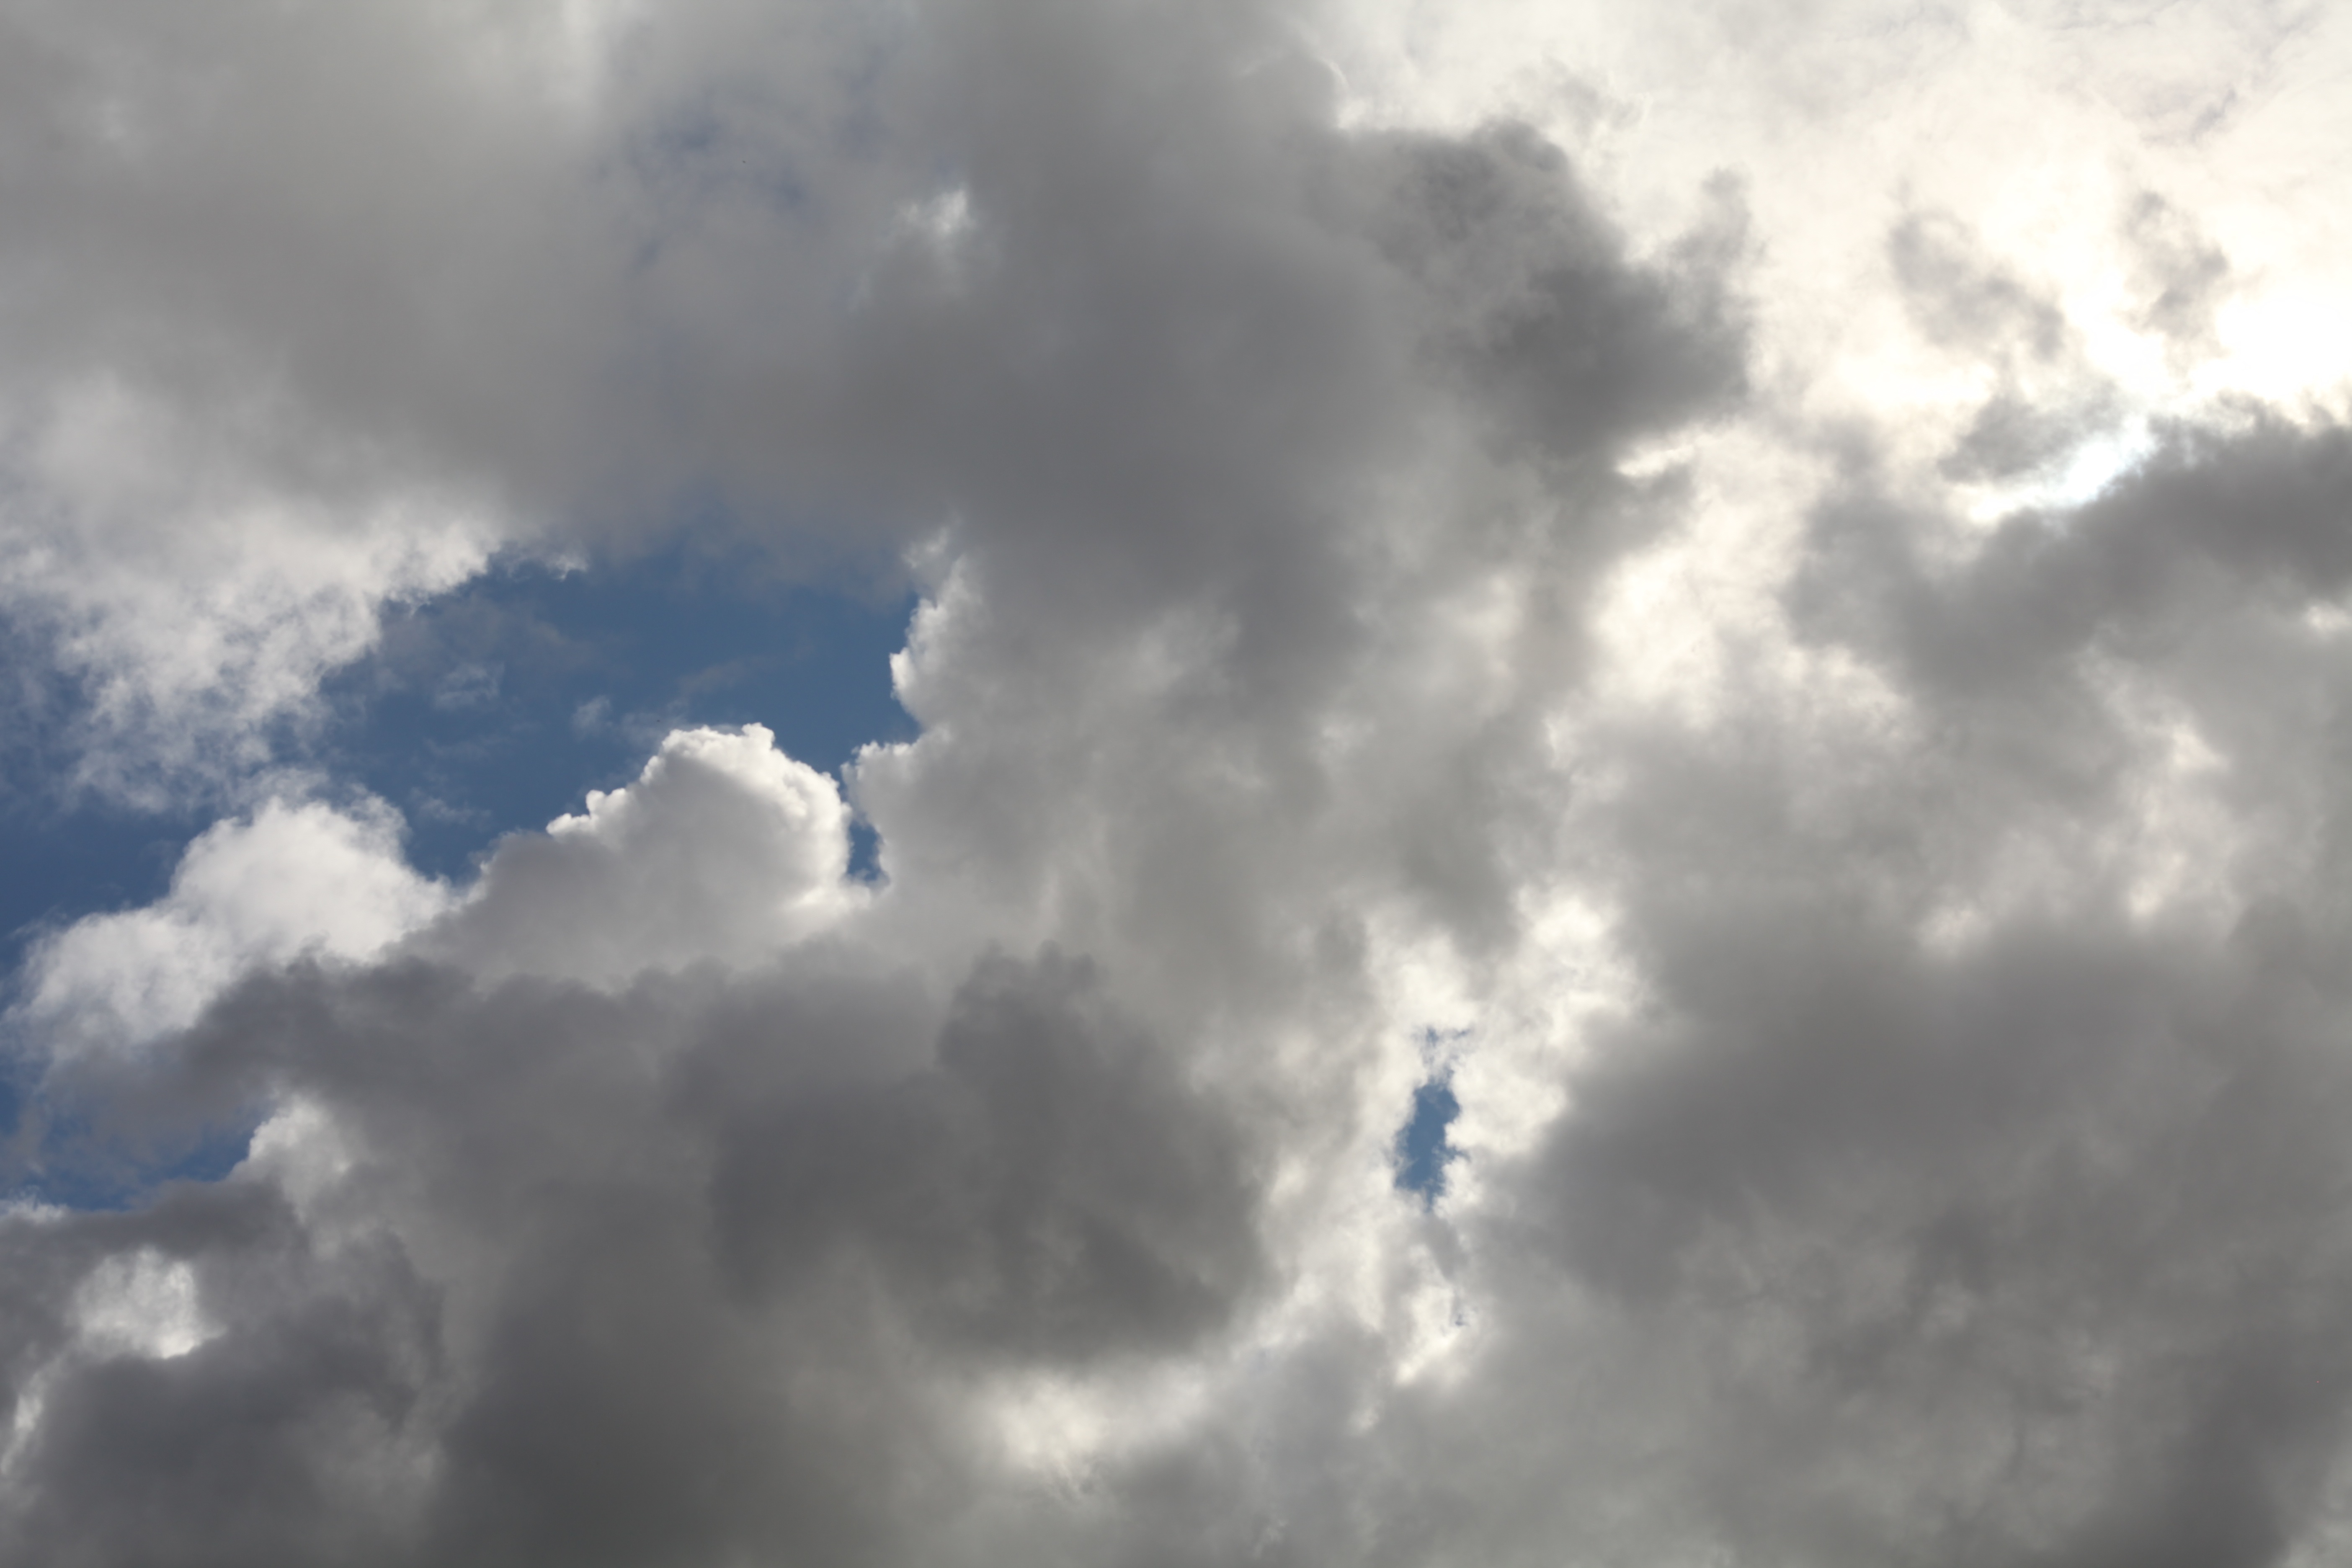
nature, cloud, sky, sun, sunlight, air, atmosphere, summer, daytime, weather, cumulus, blue, lunch, clouds, rays, mood, meteorological phenomenon, summer light, cottony clouds